Answer in natural language. Which object is closer to the camera taking this photo, Doorway or dark brown dresser? Choose between the following options: Doorway or dark brown dresser
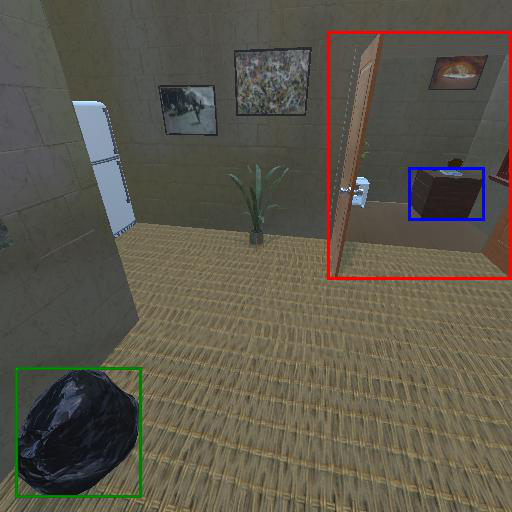
<answer>Doorway</answer>